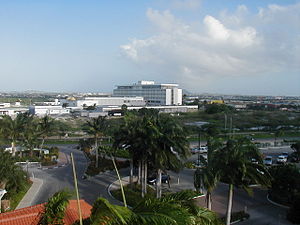
Oranjestad
Aruba Hospital i 2007
Oranjestad er hovedstad og største by i Aruba. Oranjestad ligger på den sydlige kyst nær den vestlige ende af ølandet. På det lokale sprog, Papiamento, er Oranjestad ofte omtalt som "Playa". I 2015 var befolkningstallet i byen på ca. 35.000.